Dmytro Ivanisenya

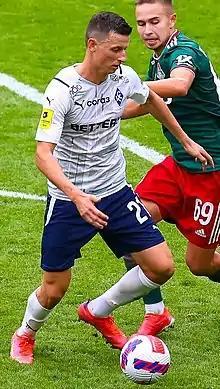
Ivanisenya with Krylia Sovetov Samara in 2021

Dmytro Oleksandrovych Ivanisenya (born 11 January 1994) is a Russian and Ukrainian professional footballer who plays as a defensive midfielder for Krylia Sovetov Samara.